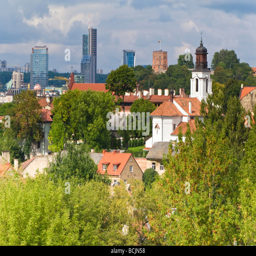
modern skyline and religious organisation